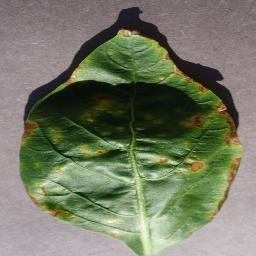
Label: Pepper,_bell___Bacterial_spot